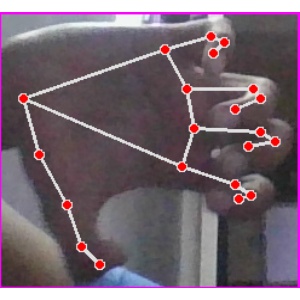
अक्षर: त